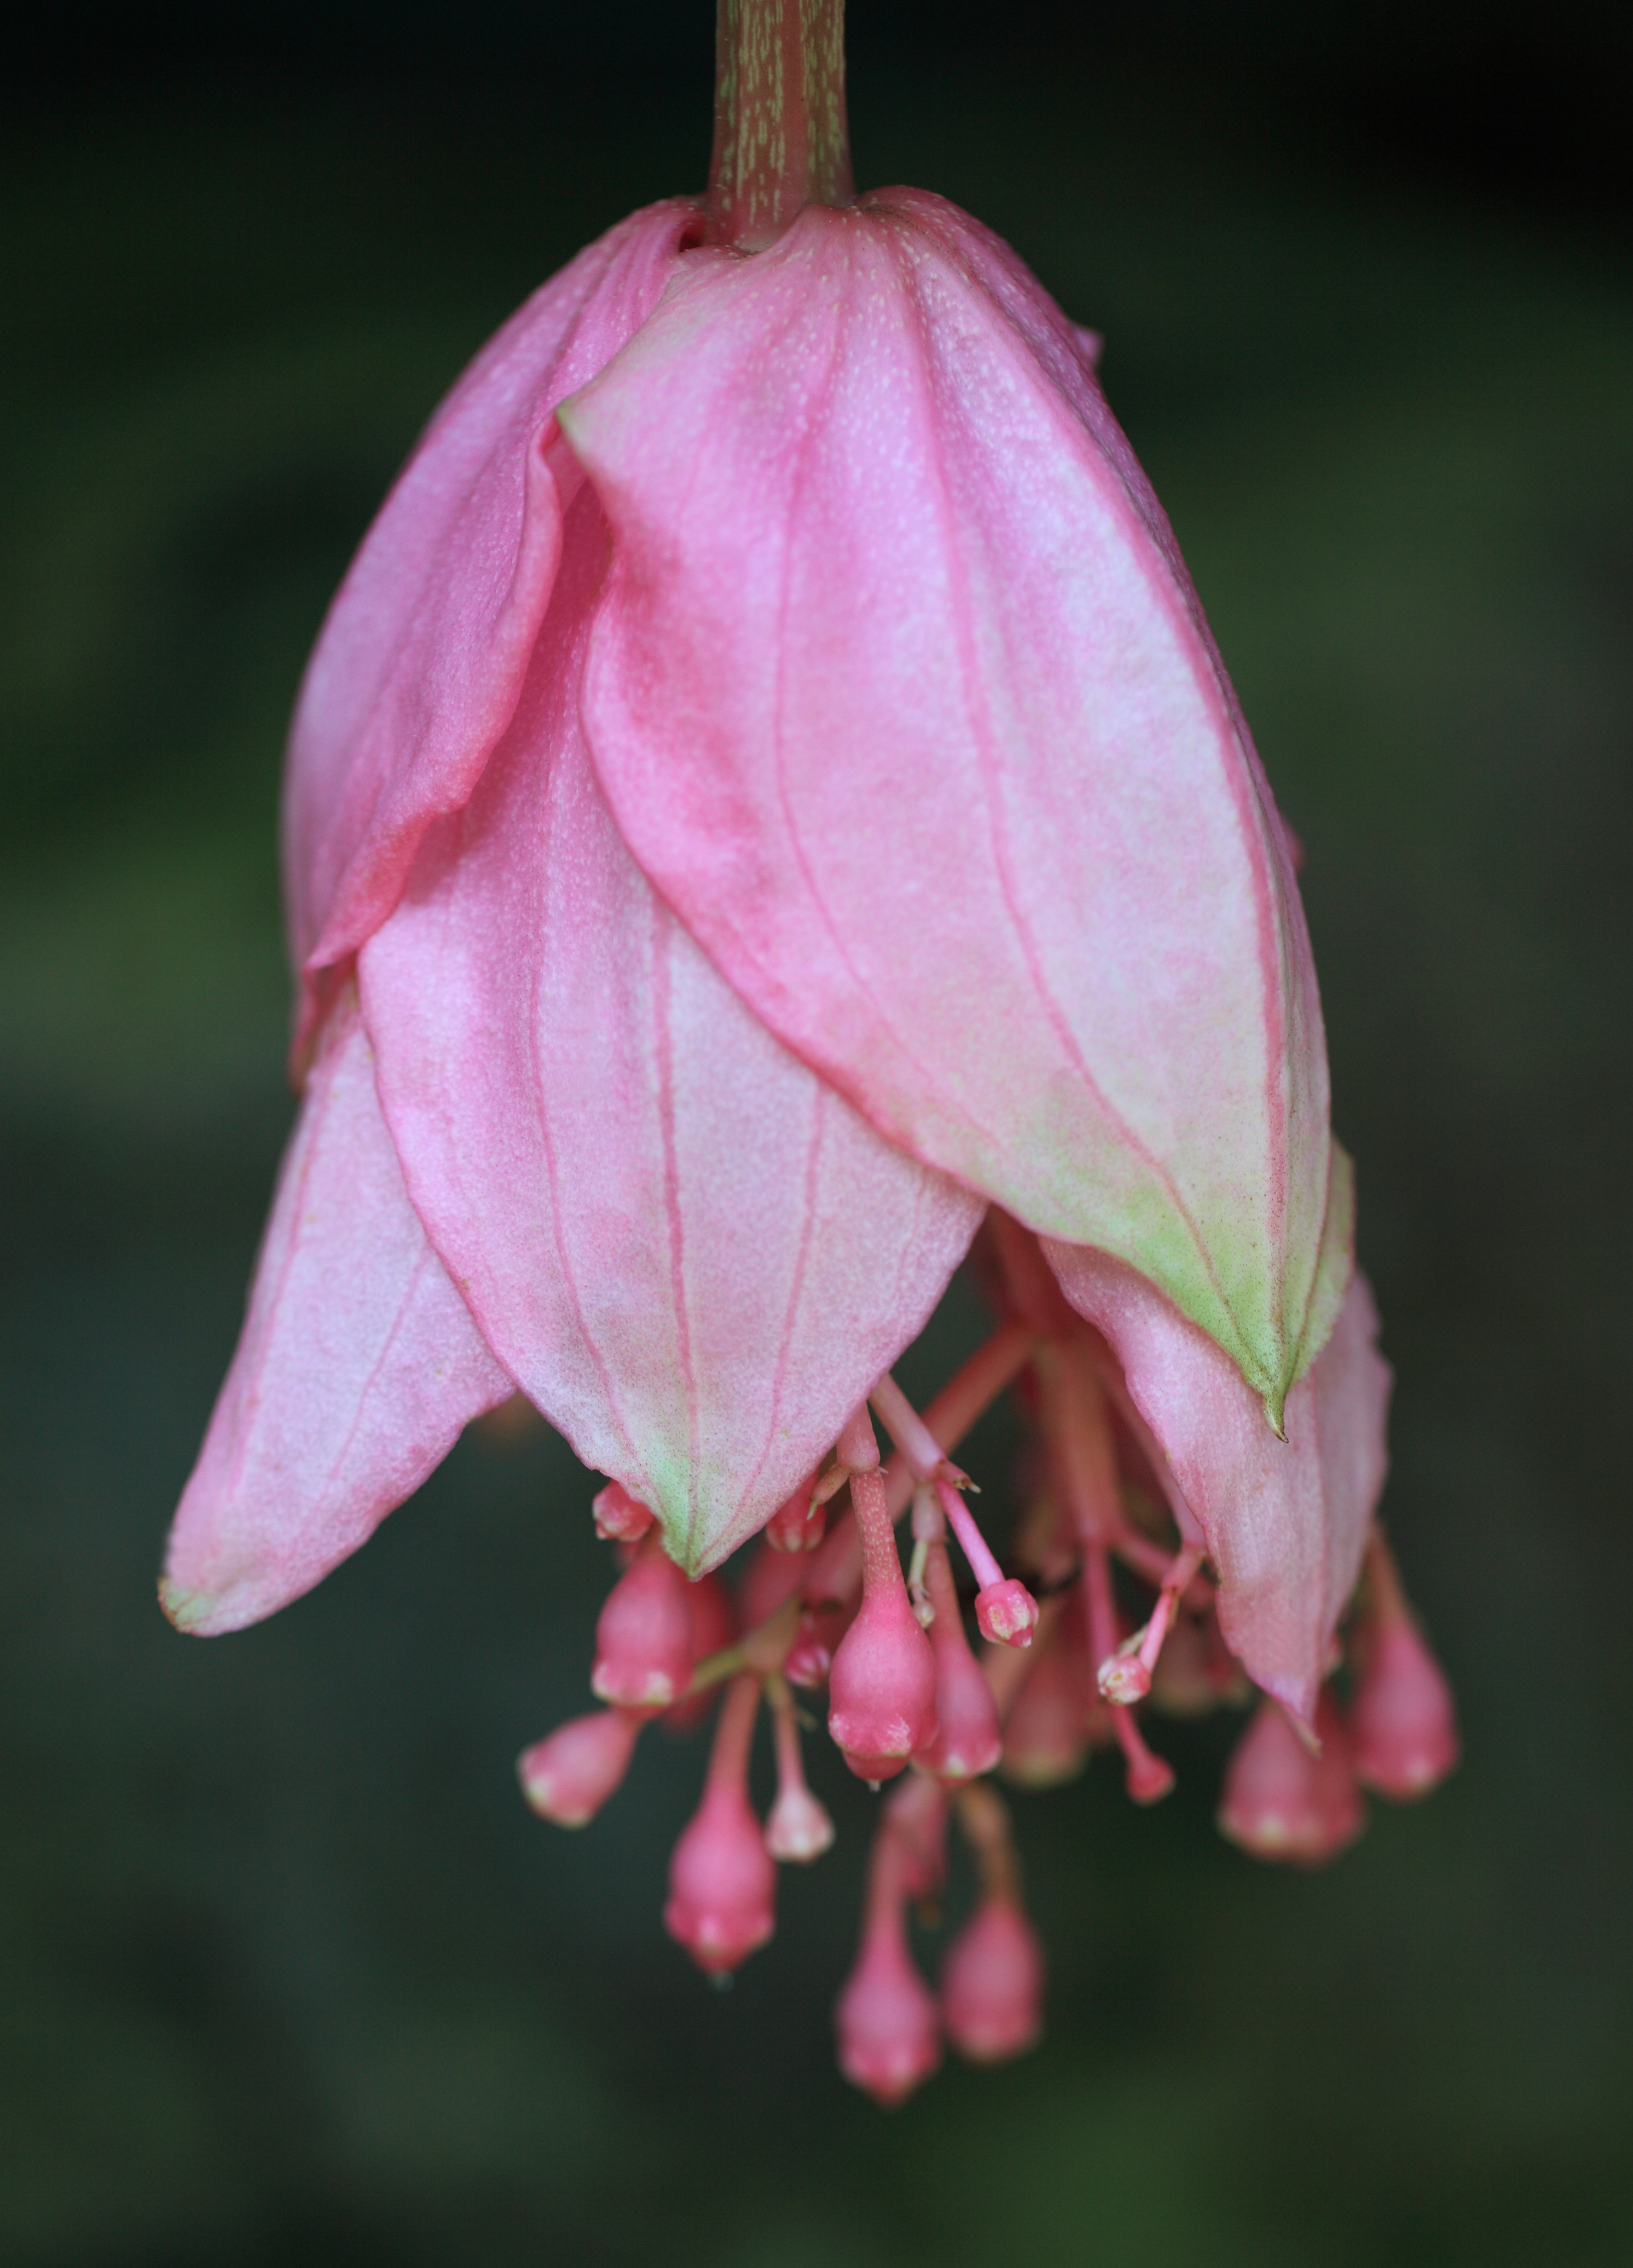
blossom, plant, leaf, flower, petal, high, botany, garden, pink, flora, botanical, wildflower, close up, shrub, 5d, hires, bud, markii, hi, res, resolution, ibaraki, naka, macro photography, flowering plant, medinilla, magnifica, chandeliertree, taxonomy binomial medinillamagnifica, rosegrape, malaysianorchid, pinkmedinilla, plant stem, land plant